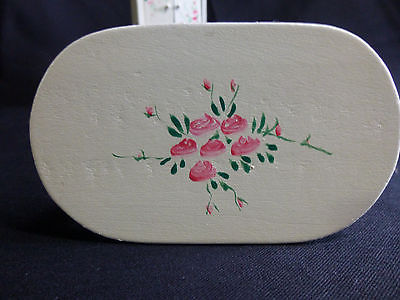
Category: cabinet